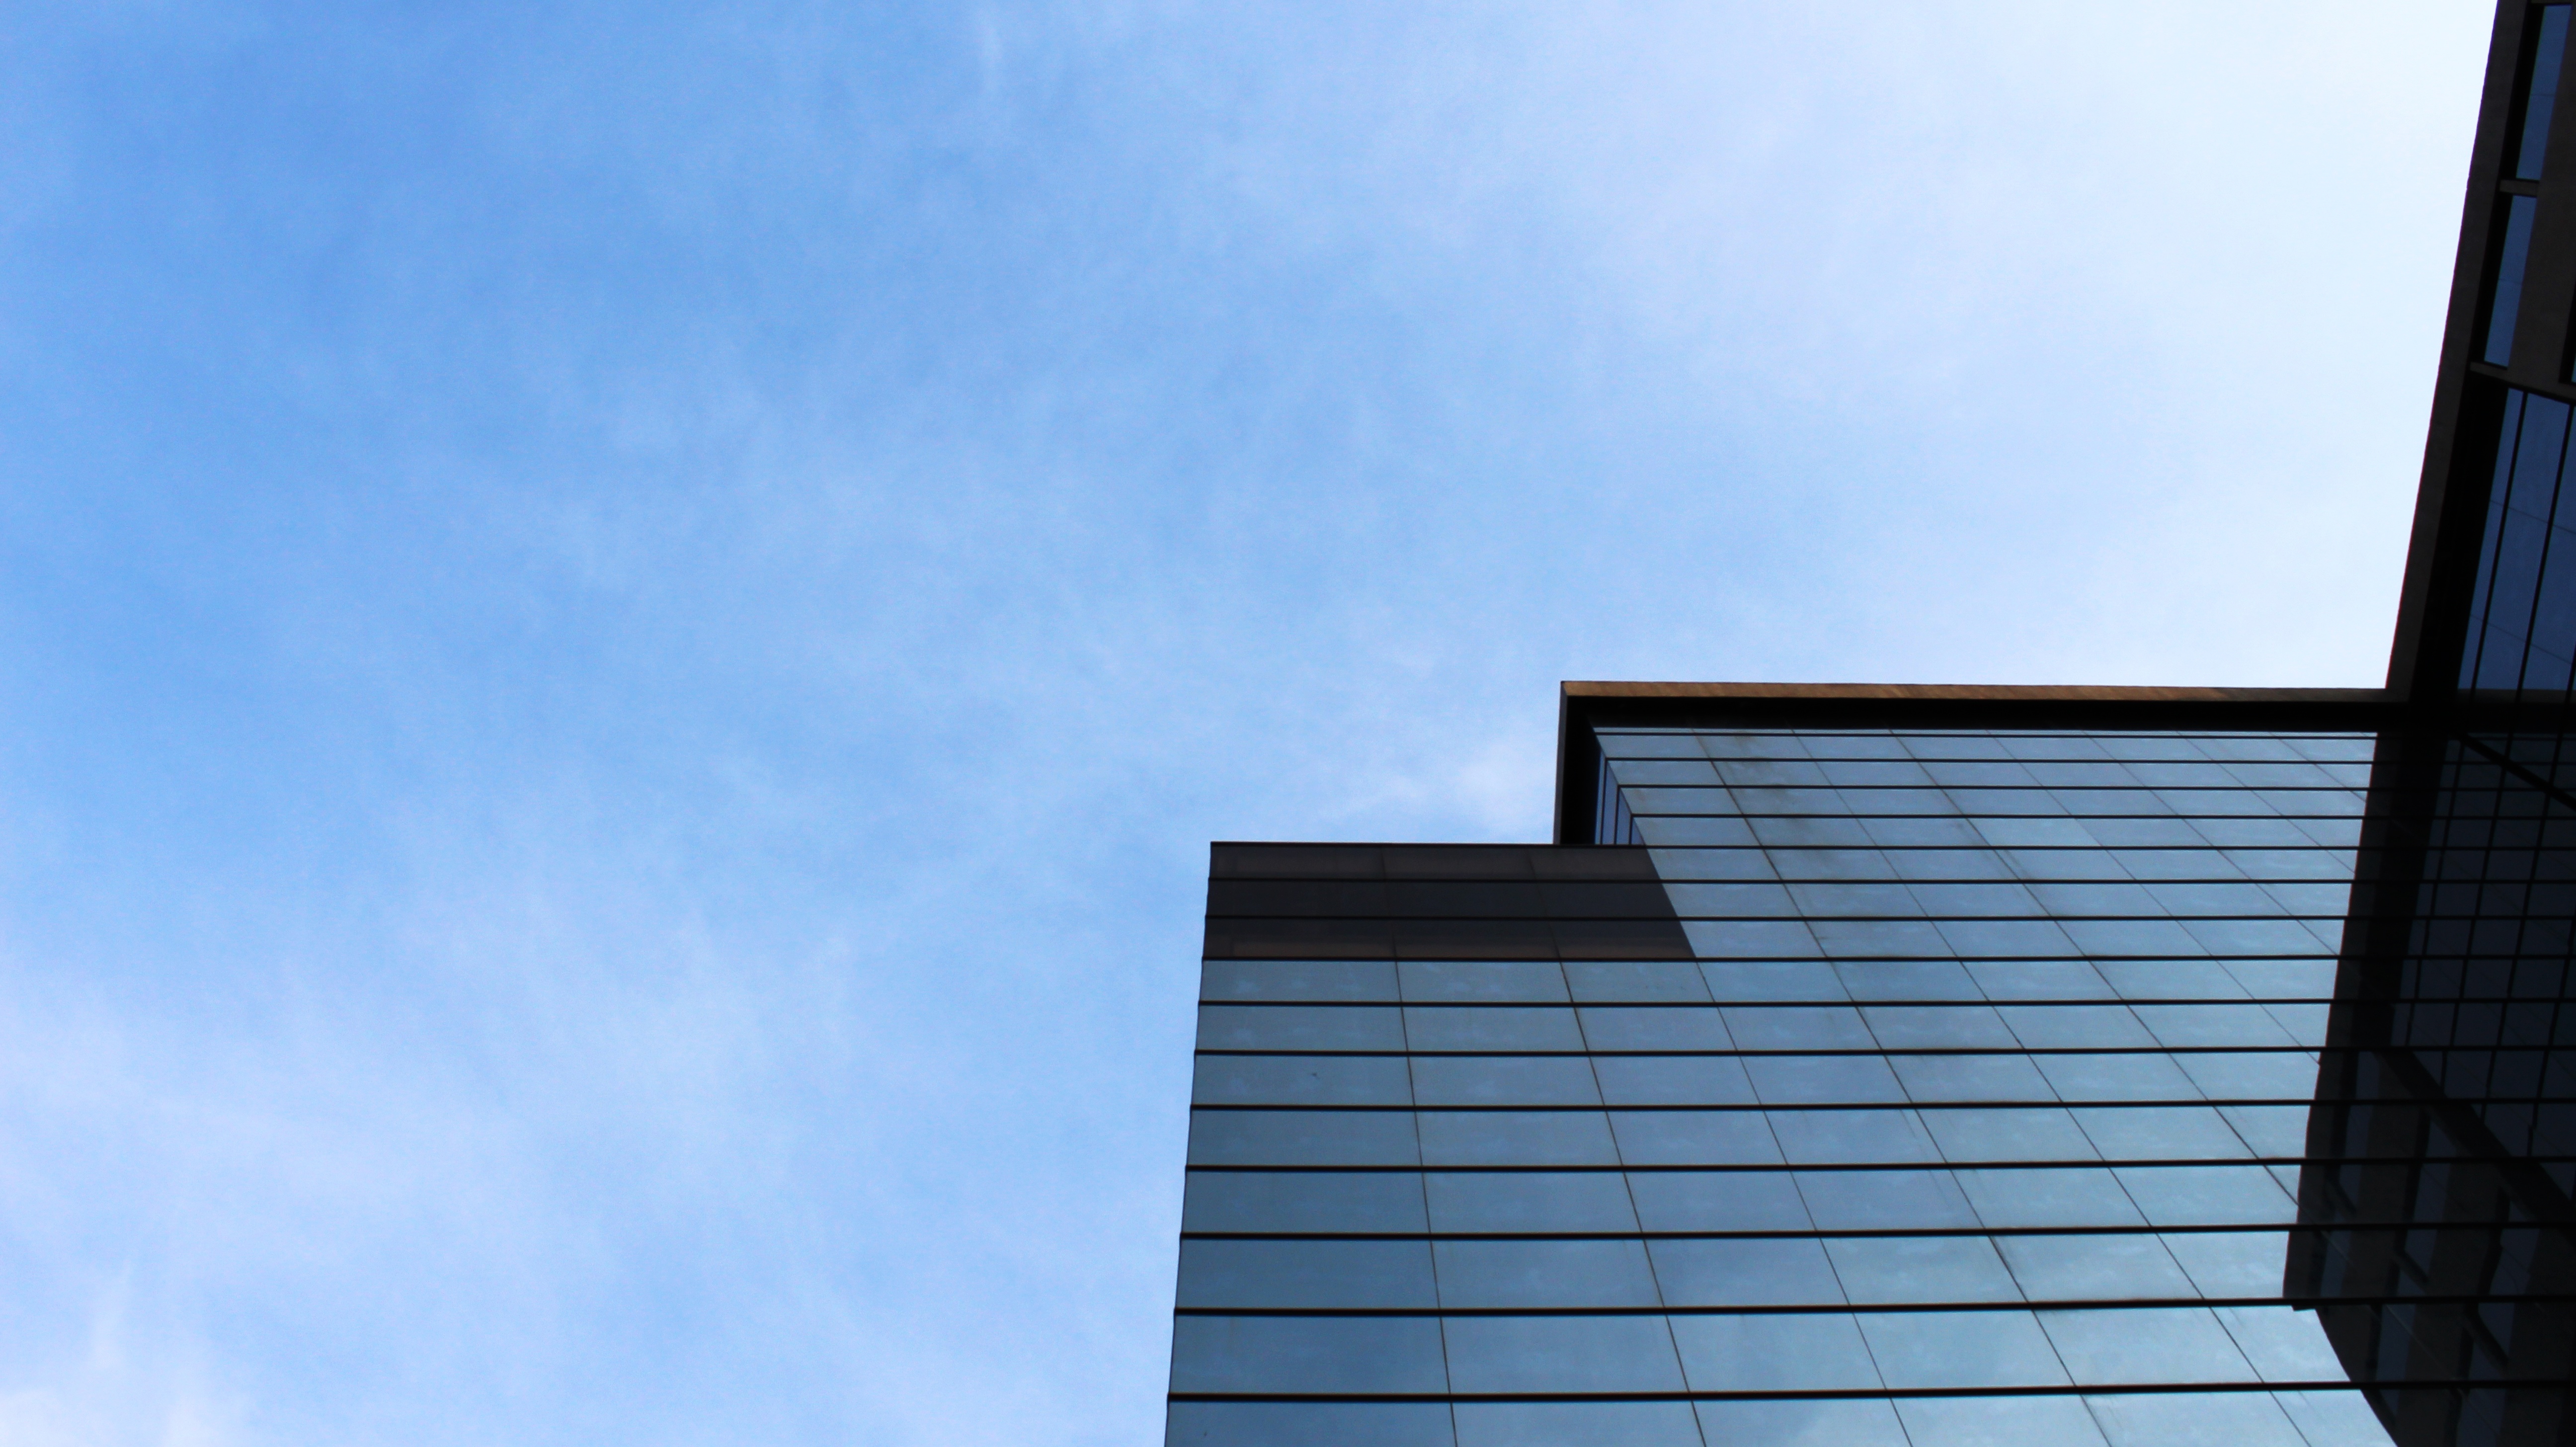
cloud, architecture, sky, roof, skyscraper, tower, facade, blue, professional, tower block